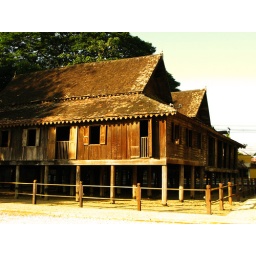
An old Thai house down by the river in Chiang Mai.